Lê Công Vinh

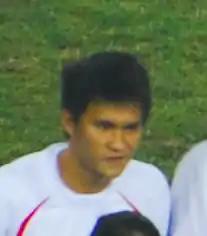
Lê Công Vinh in the final match of 2008 AFF Championship against Thailand.

In the first group match of the 2007 Asian Cup, Công Vinh scored the second goal for Vietnam to secure a 2–0 victory against United Arab Emirates. The team eventually reached the quarterfinals, before falling to eventual champions Iraq.